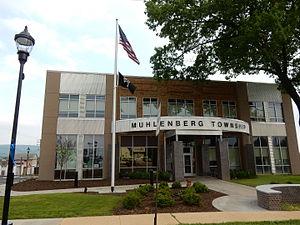
Muhlenberg Township est un township, situé dans le comté de Berks, en Pennsylvanie, aux États-Unis. En 2010, il comptait une population de 19 628 habitants.